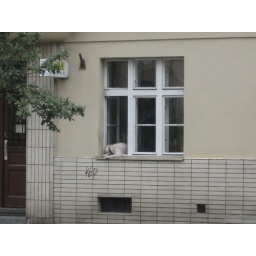
dog cat in the window.